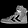
Label: Sneaker